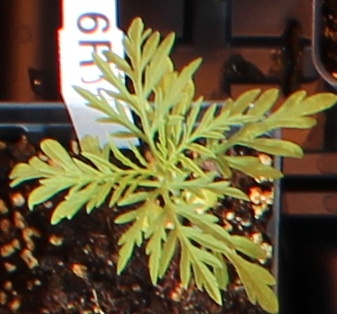
Label: Ragweed